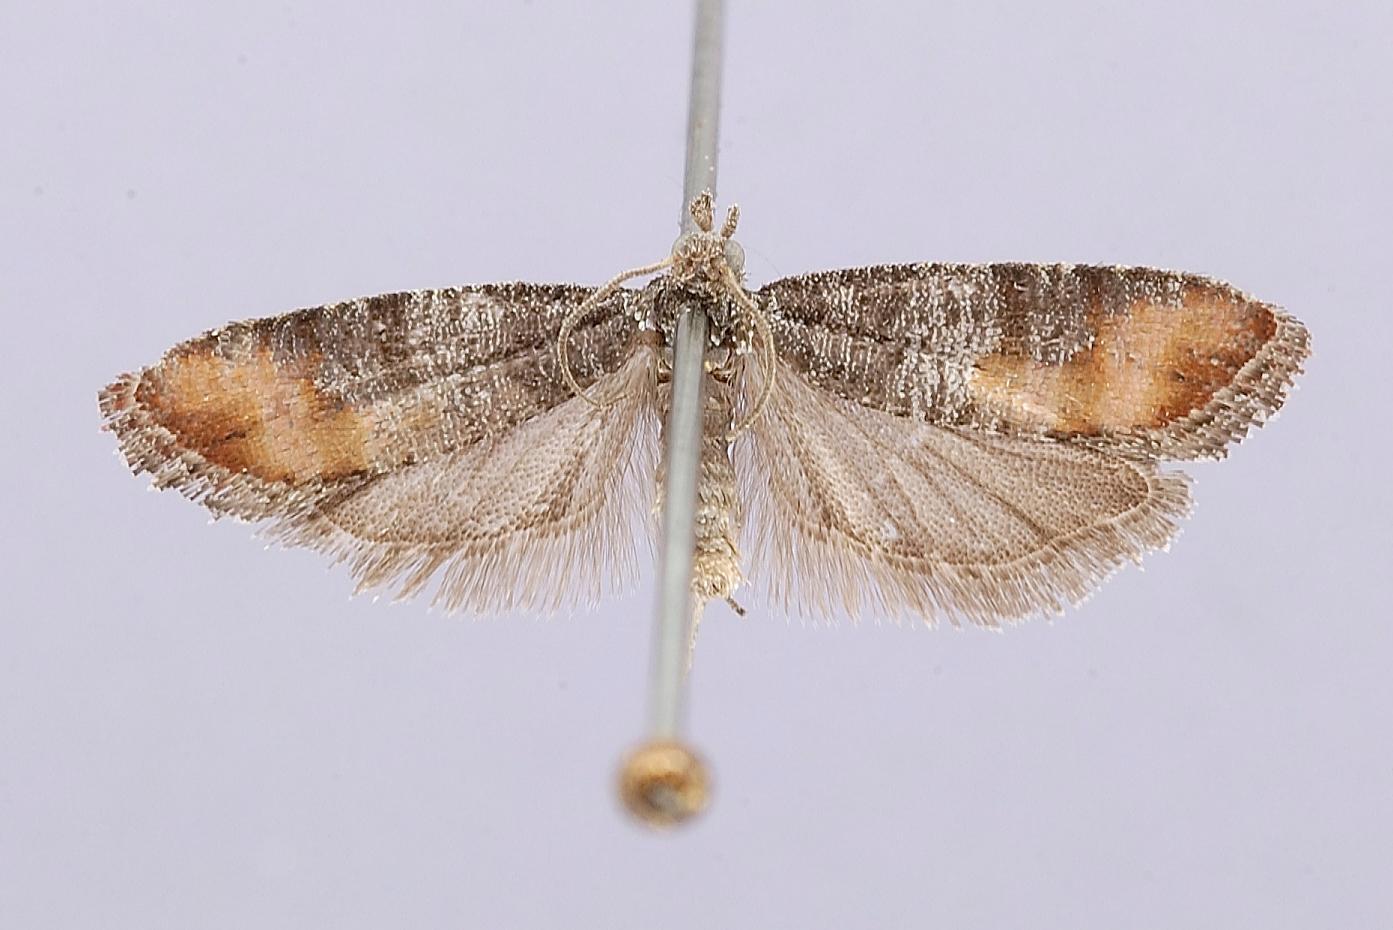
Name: Rhyacionia jenningsi
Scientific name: Rhyacionia jenningsi Powell, 1978
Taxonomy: Animalia, Arthropoda, Insecta, Lepidoptera, Tortricidae
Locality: Sitgreaves National Forest, [Not Stated], Arizona, United States
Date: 2 Apr 1969